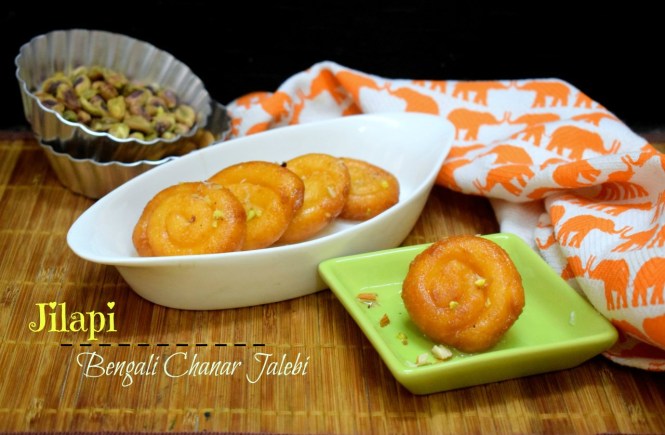
Dish: jalebi